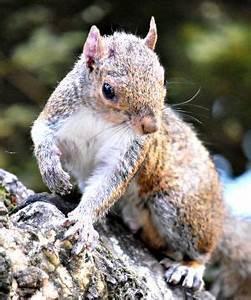
squirrel